Pascale Bercovitch

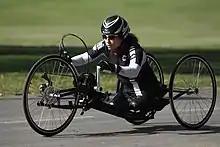
Bercovitch on a handbike in 2012

Bercovitch was asked in 2007 to join the Israeli paralympic rowing team. While never practicing this sport, she had been given ten months to be included in the final list of participants to the 2008 Summer Paralympics. Her silver medal won at the 2008 World Rowing Cup competitions in Germany enabled her to do so. She was a rower at the 2008 Paralympics, where she competed in the women's single sculls event but did not advance to the finals.